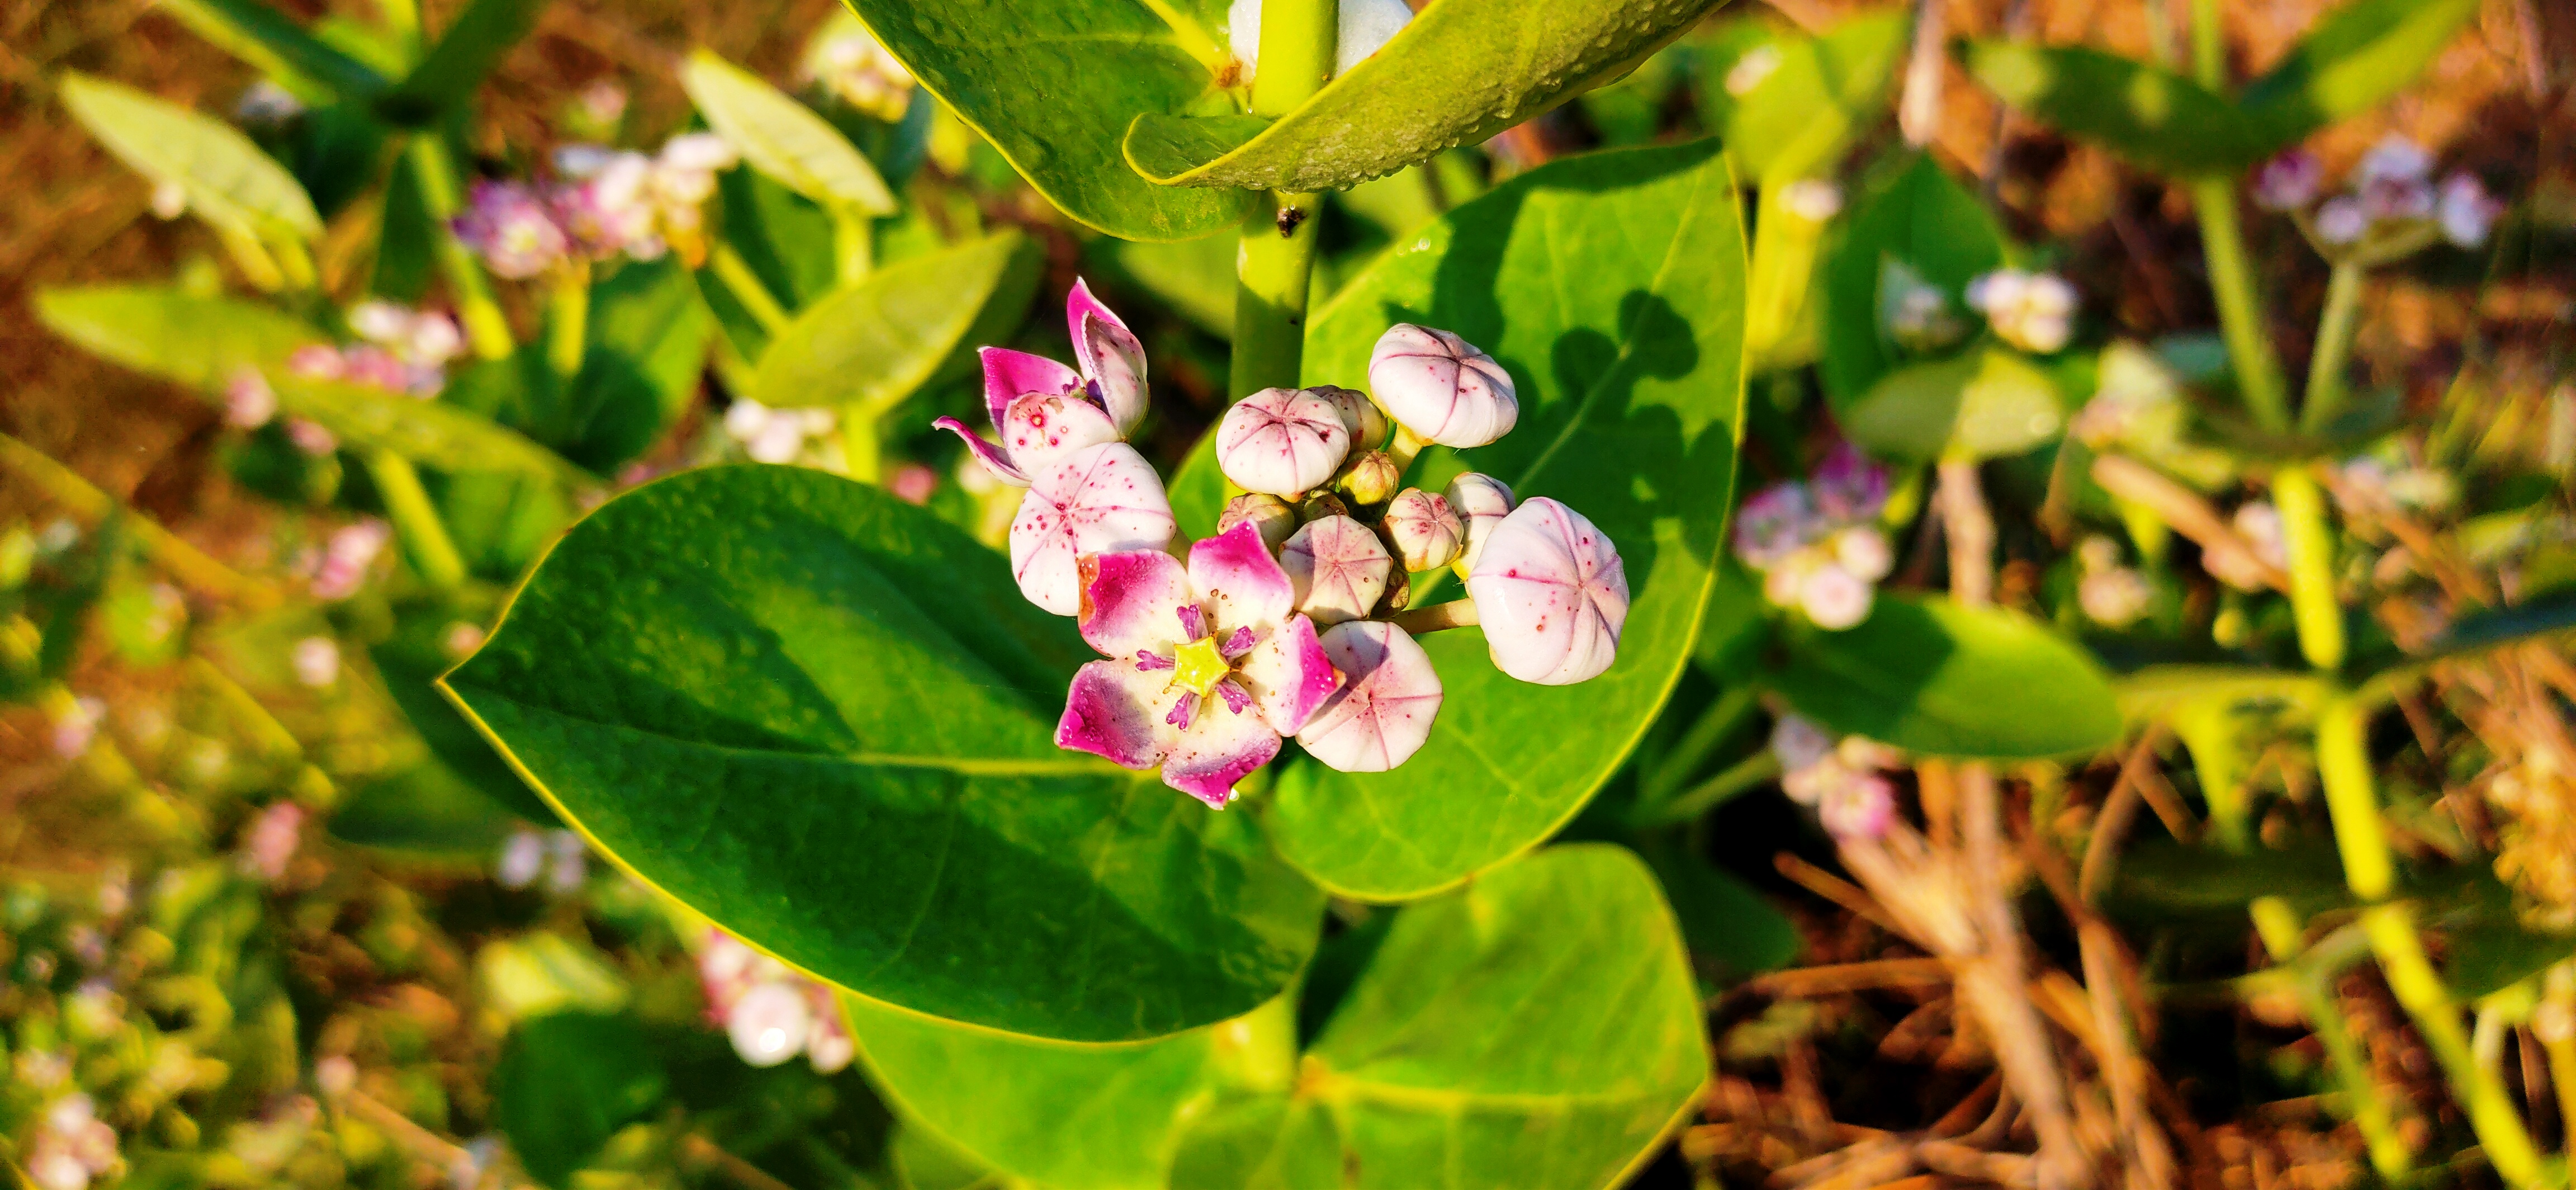
green, tree, pink, flower, flowering plant, plant, leaf, terrestrial plant, petal, blossom, perennial plant